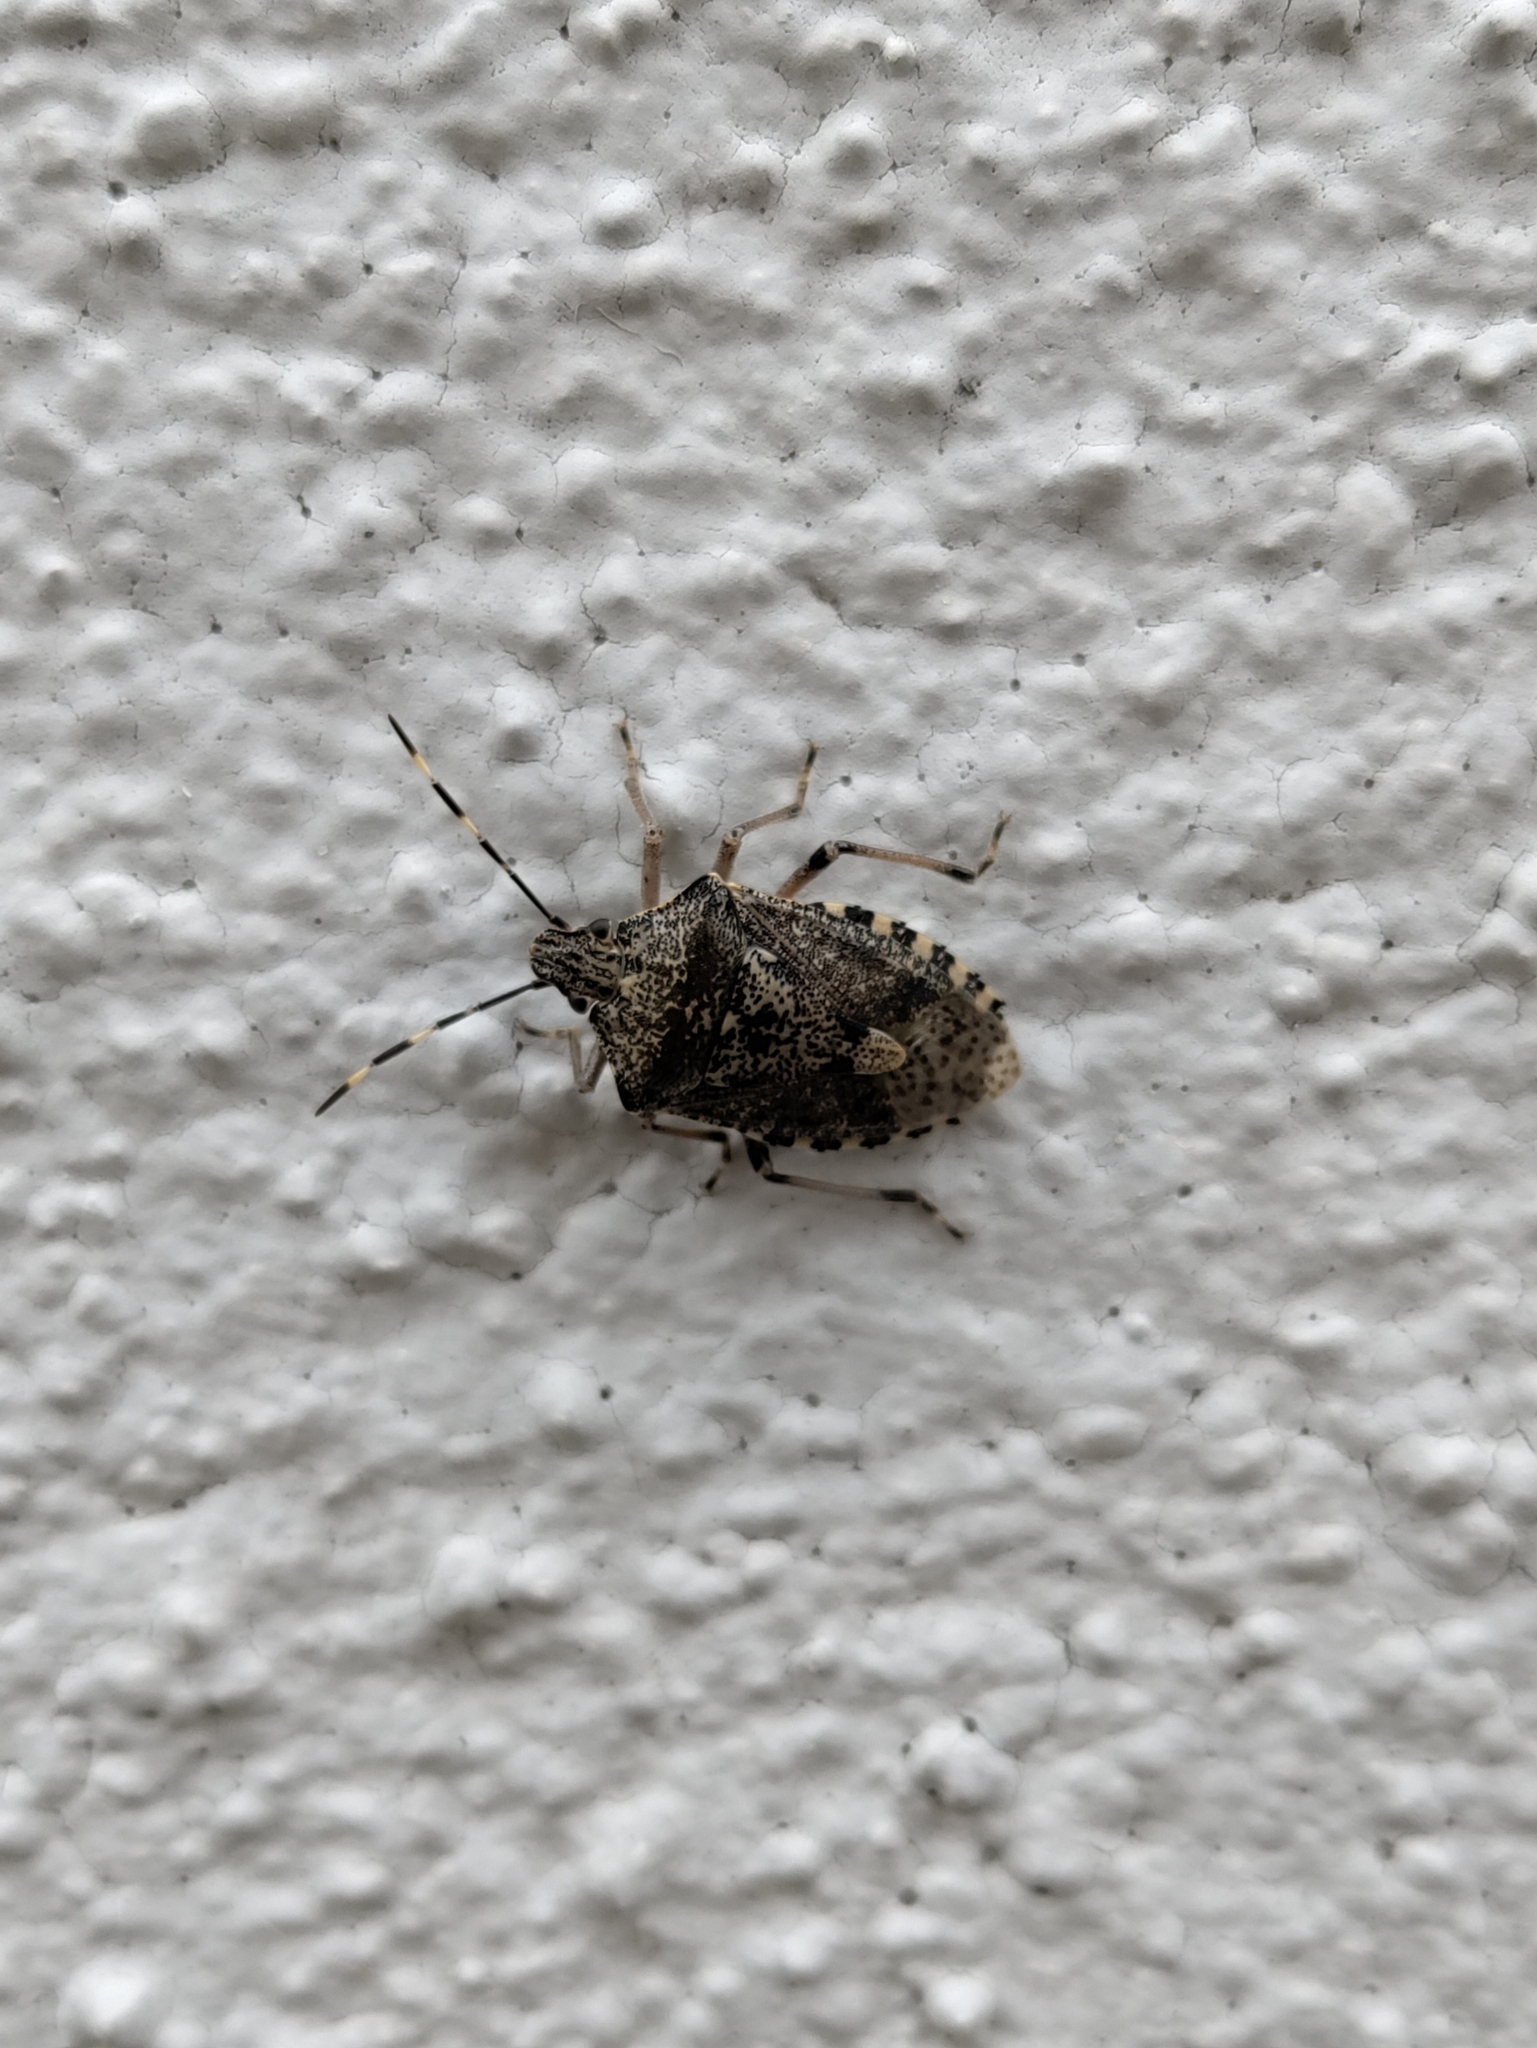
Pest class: stink_bug